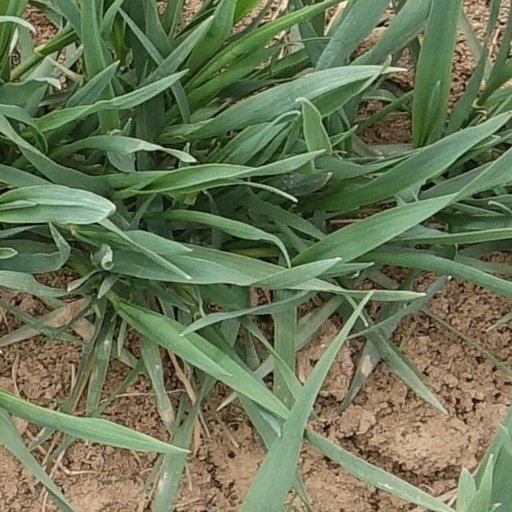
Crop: wheat